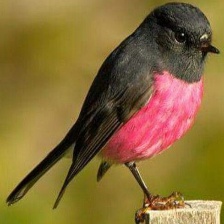
Species: PINK ROBIN
Scientific name: PETROICA RODINOGASTER
ImageNet parent category: robin